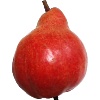
Label: Pear Red 1